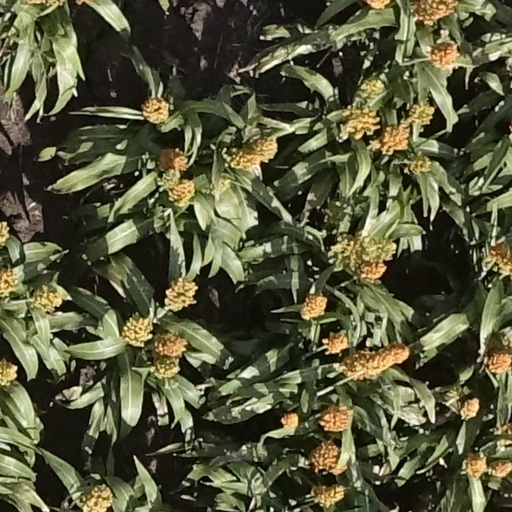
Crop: sorghum